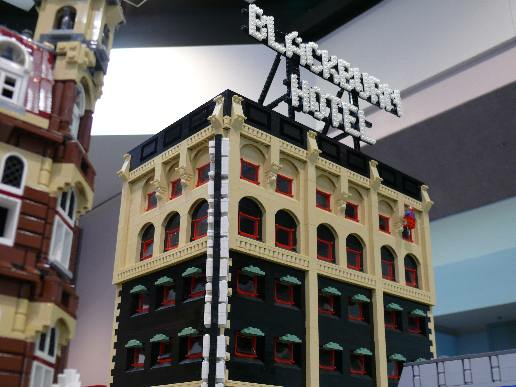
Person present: No